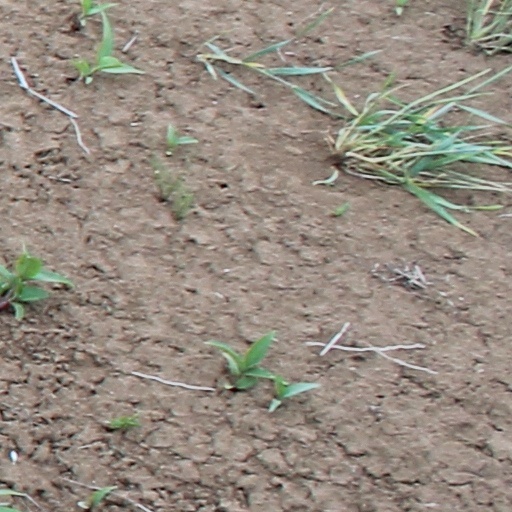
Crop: wheat